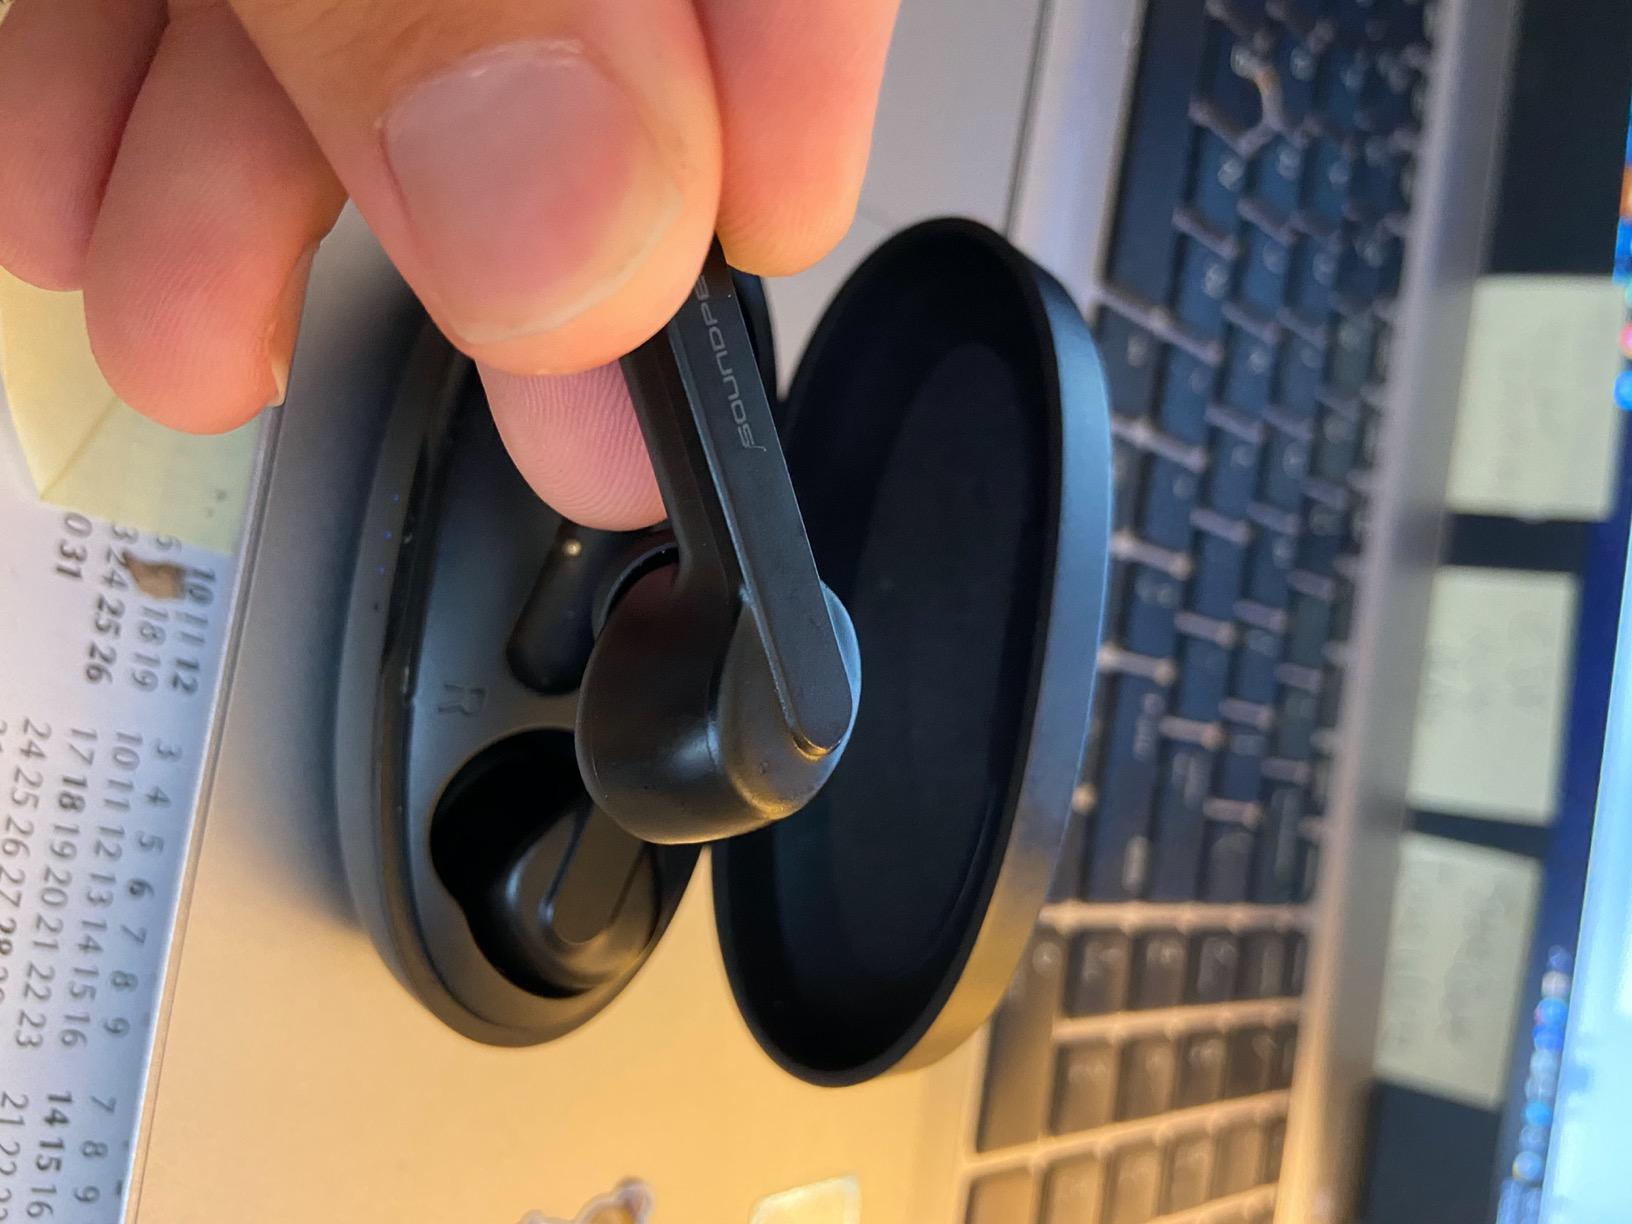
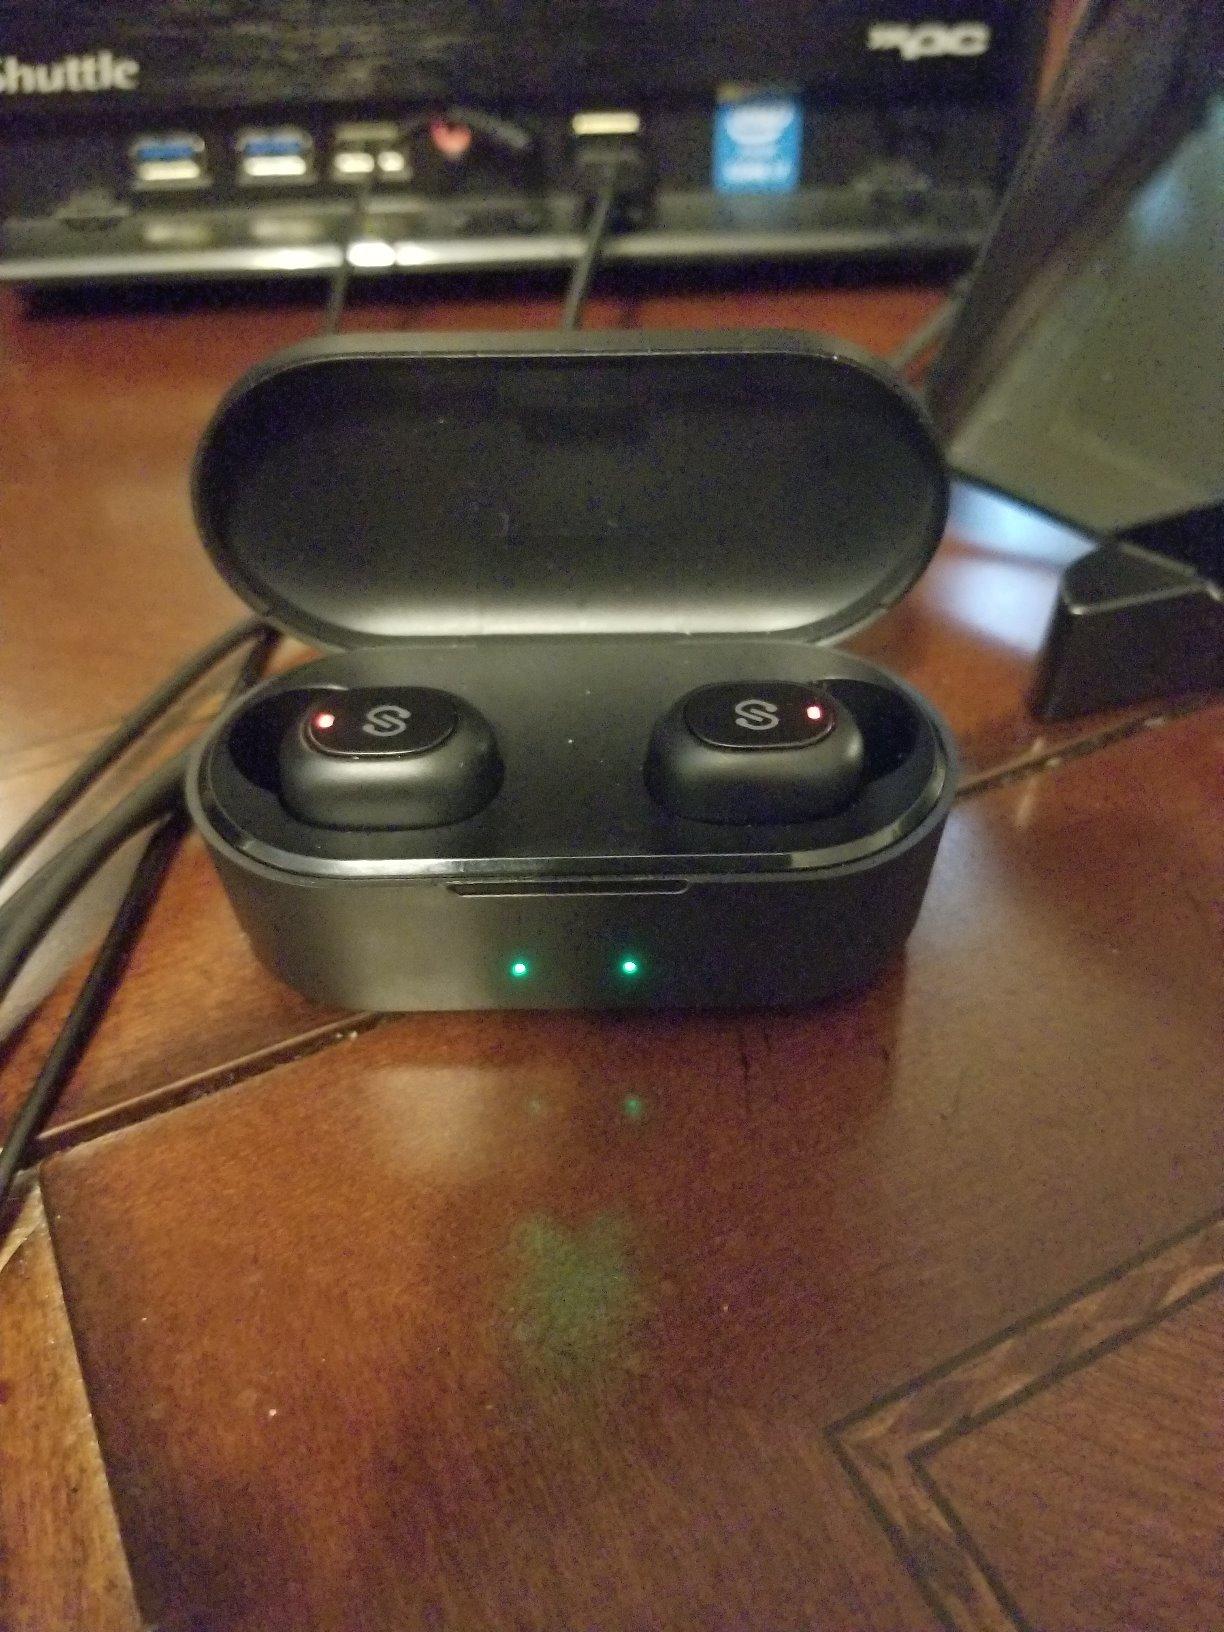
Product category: earbuds
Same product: no